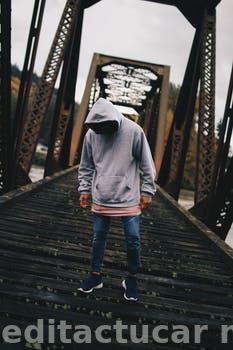
Label: Watermark